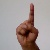
The image shows a hand gesture representing the letter 'D' in Indian Sign Language.